Museum Brandhorst

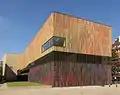
Museum Brandhorst in Munich, 2014

The Brandhorst Museum was opened in Munich on 21 May 2009. It displays about 200 exhibits from the modern art collection of the heirs of the Henkel trust Udo and Anette Brandhorst. In 2009 the Brandhorst Collection comprises more than 700 works.